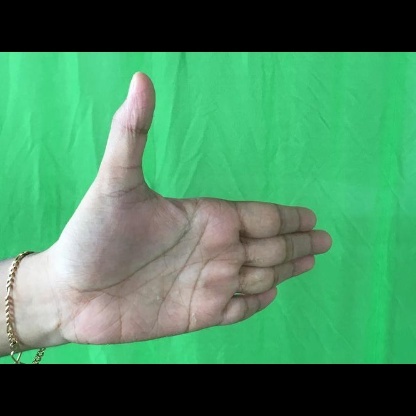
Mudra: Ardhachandran